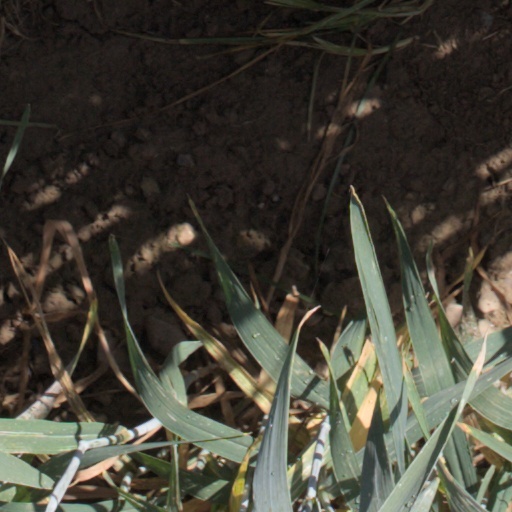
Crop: wheat